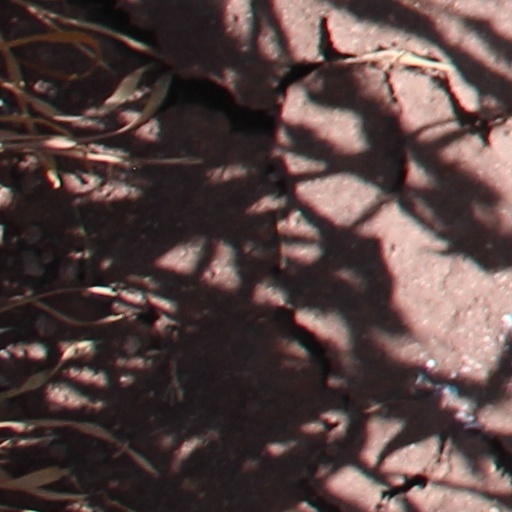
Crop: wheat